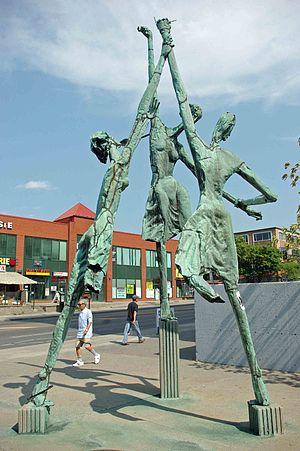
«
Montréal possède une riche tradition d'art public. Inscrites de plain-pied dans le paysage urbain, les œuvres d'art public façonnent l'environnement de la métropole. Qu'elles soient intégrées aux parcs, aux places publiques, aux bibliothèques ou aux centres culturels, ces œuvres font partie du décor quotidien du montréalais ou du visiteur. Reflet de notre histoire, les œuvres d’art public de la métropole comprennent notamment des sculptures, des monuments, des bustes, des fontaines et des œuvres d’art contemporain.